House of the Small Fountain

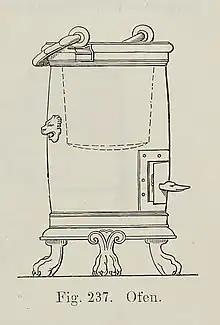
Drawing of the bronze Roman stove (water furnace) from the House of the Small Fountain Pompeii Overbeck-Mau 1884

A bronze water furnace was also found in the same location (Atrium 2). The cylindrical piece, resting on three lion feet with a small door in the form of a goose head for adding and igniting fuel, contained a high-walled pot to hold water or other liquid. It was far simpler than so-called samovars found elsewhere in Pompeii. It was destroyed, however, when workmen attempted to move it to the museum.